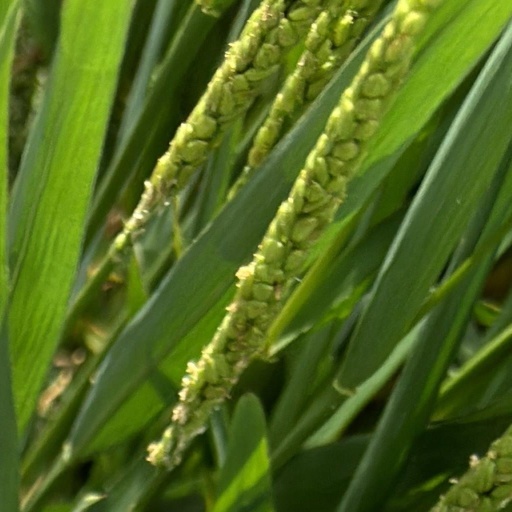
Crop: rice